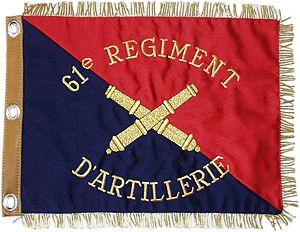
Le 61ᵉ régiment d'artillerie est un régiment d'artillerie de l'armée française, créé en 1910, et qui se distingua notamment lors de la Première Guerre mondiale, et lors de la bataille de France, au début de la Seconde Guerre mondiale. En 1914, les soldats allemands ont surnommé les artilleurs du 61ᵉ les « Diables noirs » à cause de leur courage, de la couleur de leur uniforme et de la poudre à canon qui leur noircissait le visage.